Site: brandenburg
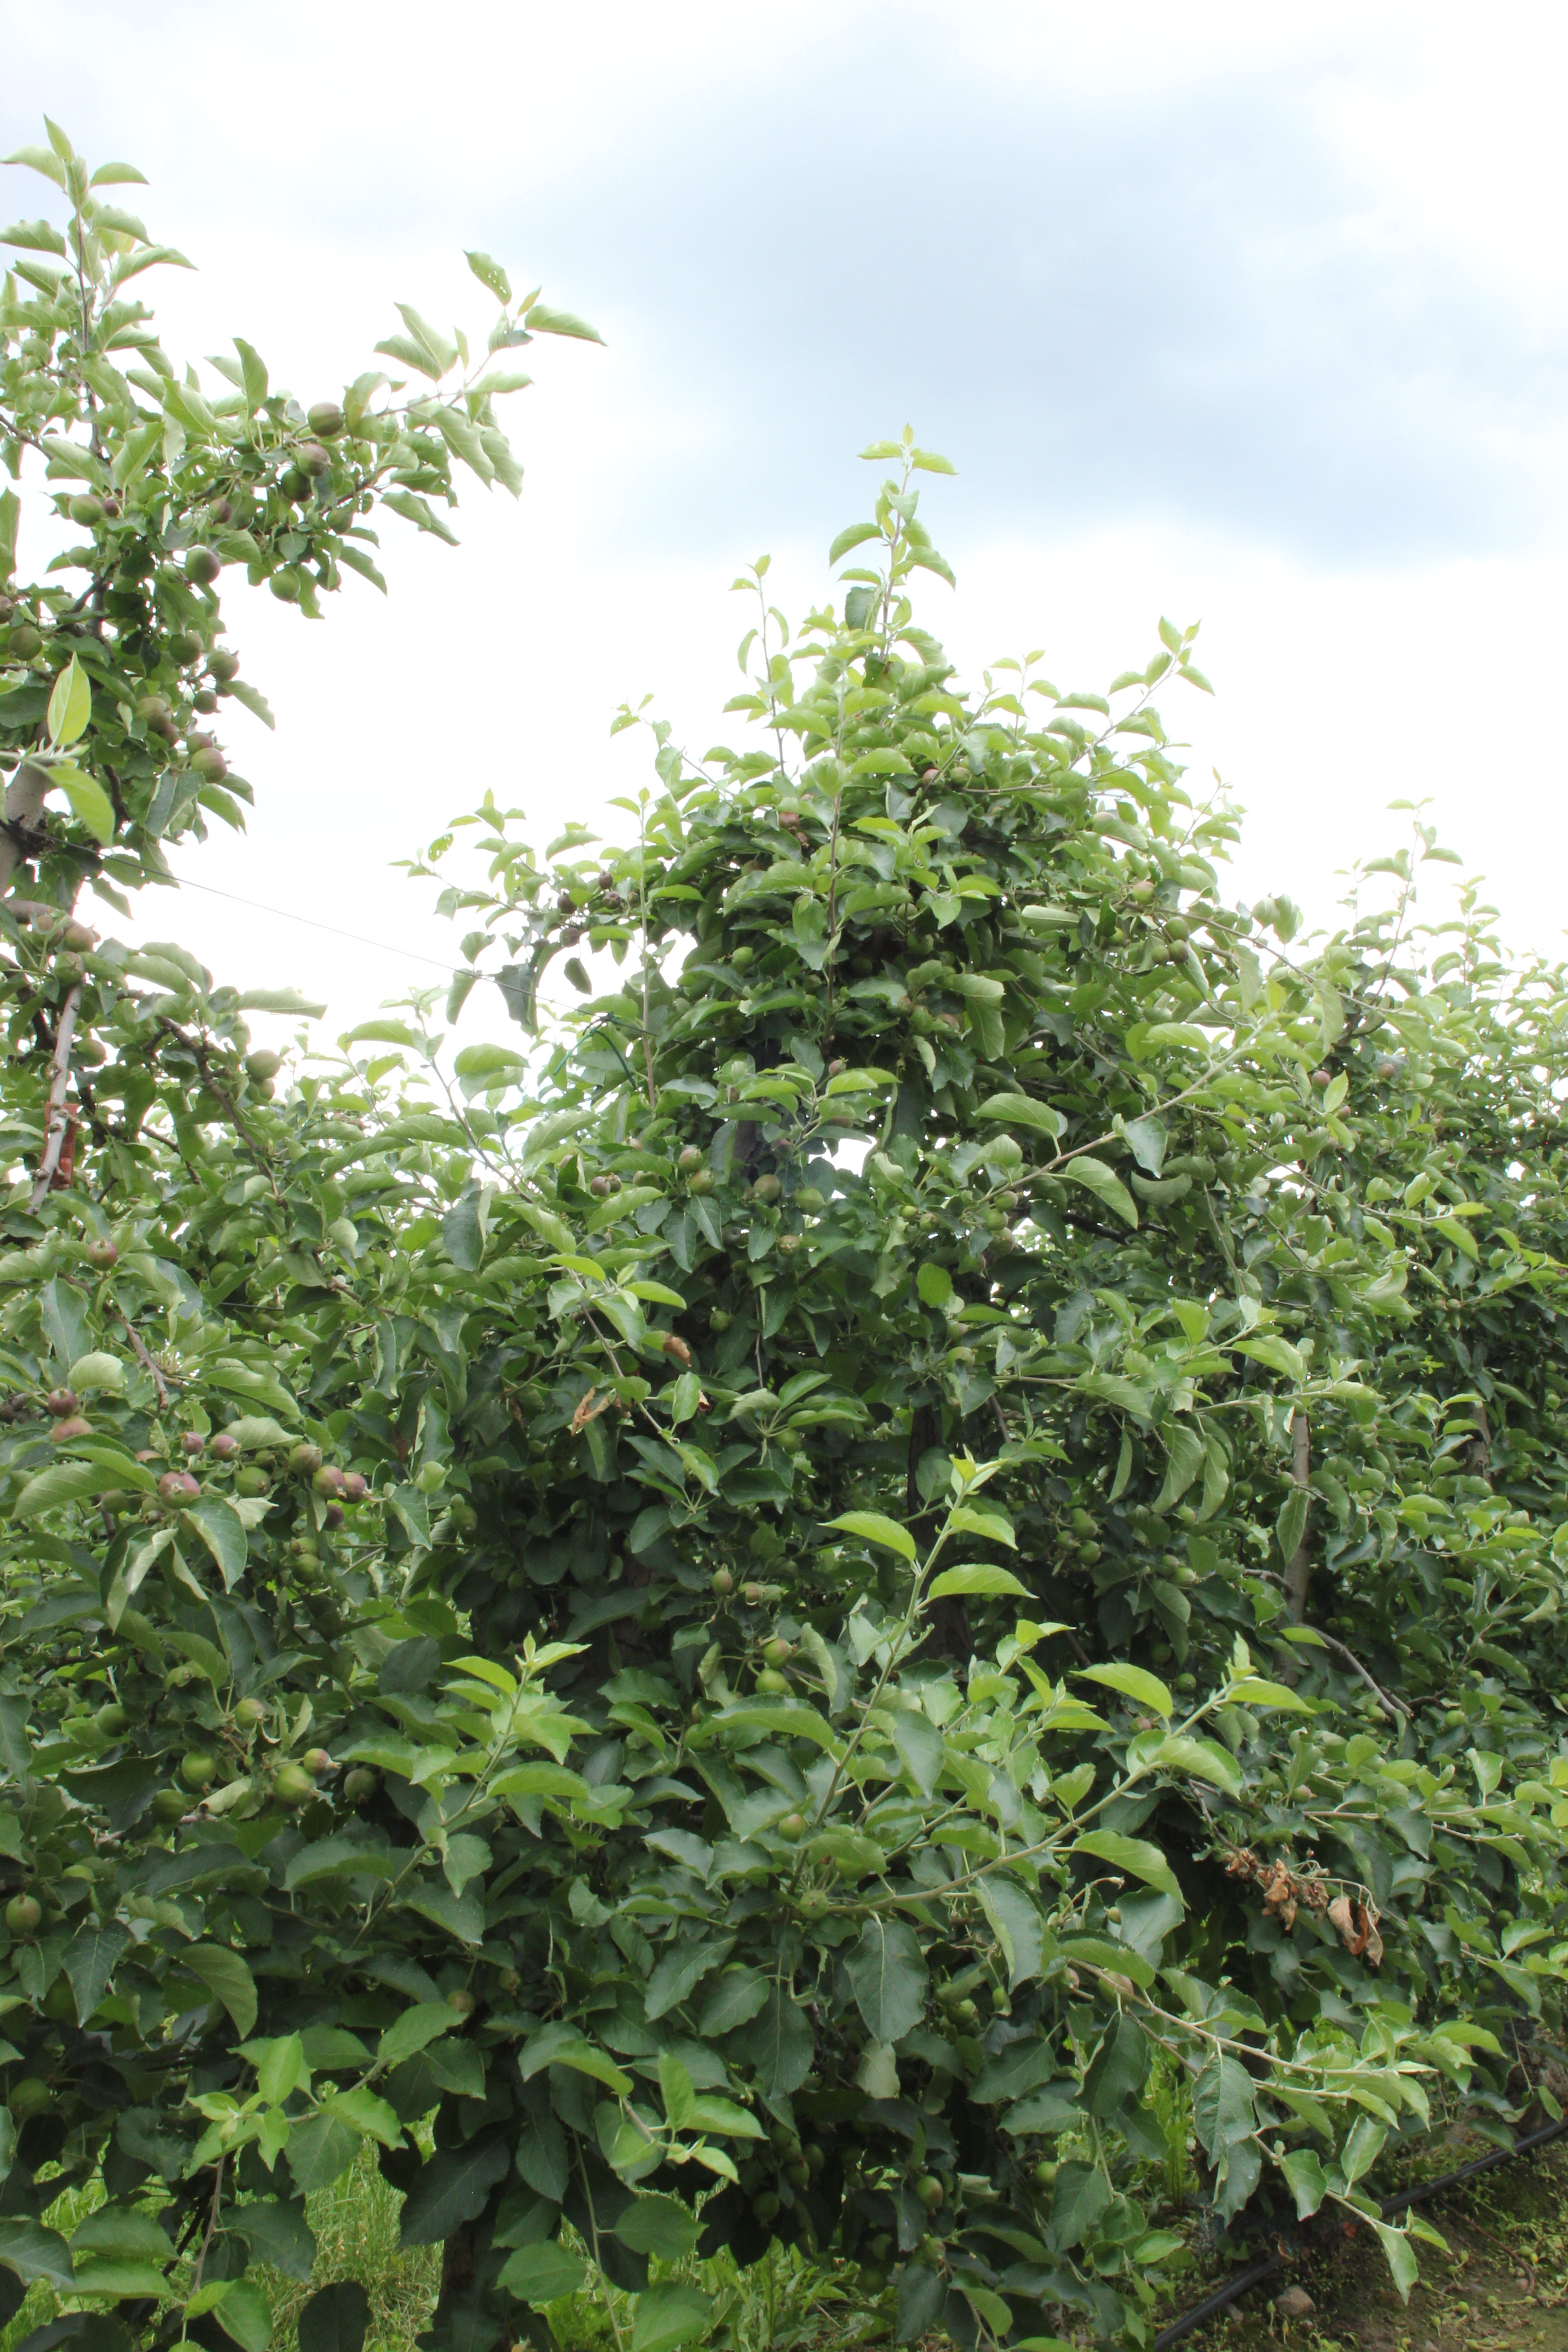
Growth stage (BBCH 73): Development of fruit